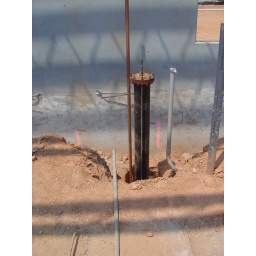
The water supply for the sprinler system is already in plave. Notice the floor is not complete to the wall, yet.